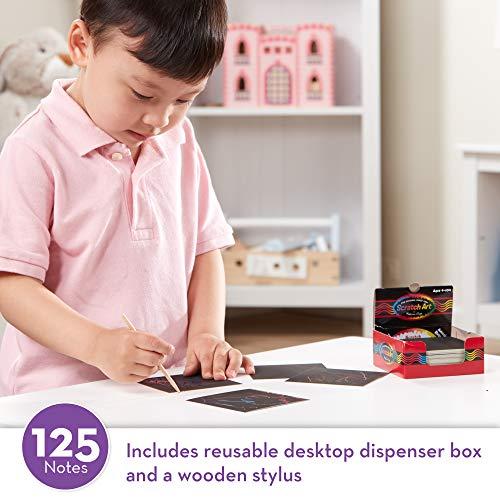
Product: Melissa & Doug Scratch Art Box of Rainbow Mini Notes - The Original (Arts & Crafts, Wooden Stylus, 125 Count, Great Gift for Girls and Boys - Best for 4, 5, 6 Year Olds and Up)
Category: Toys & Games | Arts & Crafts | Craft Kits
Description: GIFT FOR AGES 4 AND UP: The Scratch Art Box of Rainbow Mini Notes makes a great gift for kids ages 4 years and up.
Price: $7.99
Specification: ProductDimensions:4x4x2inches|ItemWeight:8.5ounces|ShippingWeight:9.6ounces(Viewshippingratesandpolicies)|DomesticShipping:ItemcanbeshippedwithinU.S.|InternationalShipping:ThisitemcanbeshippedtoselectcountriesoutsideoftheU.S.LearnMore|ASIN:B005K0B8WO|Itemmodelnumber:5945|Manufacturerrecommendedage:4-15years